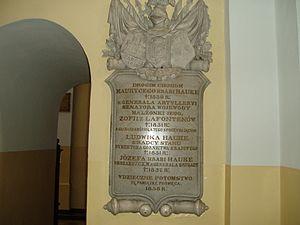
Julie Thérèse Hauke, née le 24 novembre 1825 à Varsovie et morte le 19 septembre 1895 au château de Heiligenberg, est une aristocrate polonaise d'origine allemande, titrée princesse de Battenberg.